Dawn Fraser

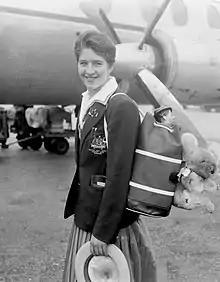
Fraser in 1958

As a highlight of her swimming career, Fraser held 39 records and won eight Olympic medals for Australia, including four gold. Adding to her popularity in her native country and the British Commonwealth, she captured six Commonwealth Games gold medals. She dominated the high profile 100 metres freestyle event, holding the record for 15 years from 1 December 1956 to 8 January 1972.